Westmoreland Heritage Trail

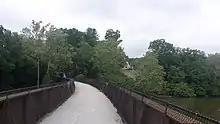
The WHT crosses over the Conemaugh River and under Rt 981 in Loyalhanna Township, PA

Nearly nine years passed between the time the discussion of the WHT began in 1998 and when the first section was built. With this first five-mile segment from Saltsburg to Slickville completed, momentum for development of the trail continued to grow, and a 3.7 mile westward extension towards Delmont was opened in 2013. The following year, trail developers set their sights on the Turtle Creek valley, when they raised the funds to purchase the right of way of the Turtle Creek Industrial Railway.